List of National Historic Landmarks in New York

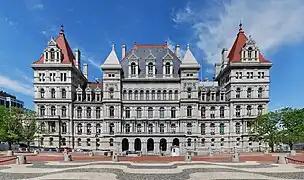
The New York State Capitol was declared a National Historic Landmark in 1979

This is a list of National Historic Landmarks and comparable other historic sites designated by the U.S. government in the U.S. state of New York. The United States National Historic Landmark (NHL) program operates under the auspices of the National Park Service, and recognizes buildings, structures, objects, sites and districts of resources according to a list of criteria of national significance. There are 277 NHLs in New York state, which is more than 10 percent of all the NHLs nationwide, and the most of any state. The National Park Service also has listed 20 National Monuments, National Historic Sites, National Memorials, and other sites as being historic landmarks of national importance, of which 7 are also designated NHLs. All of these historic landmarks are covered in this list.